Transport in Tyne and Wear

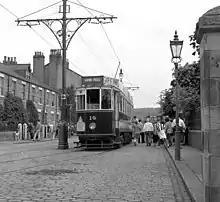
Tram No. 10 of the Gateshead and District Tramways Company at the Beamish Museum.

Newcastle upon Tyne was an early pioneer in railway development, with the need to move large quantities of materials similar to the wagonways. The Stanhope and Tyne Railway opened in 1834, just nine years after the groundbreaking Stockton and Darlington Railway in nearby Teesside. The region quickly became a hub of intense competition, with numerous railways being constructed. The Newcastle and Carlisle Railway (itself opening in 1834) finished construction of Newcastle Central Station in 1847, with the Newcastle and North Shields Railway connecting its North Shields branch to the station shortly after.